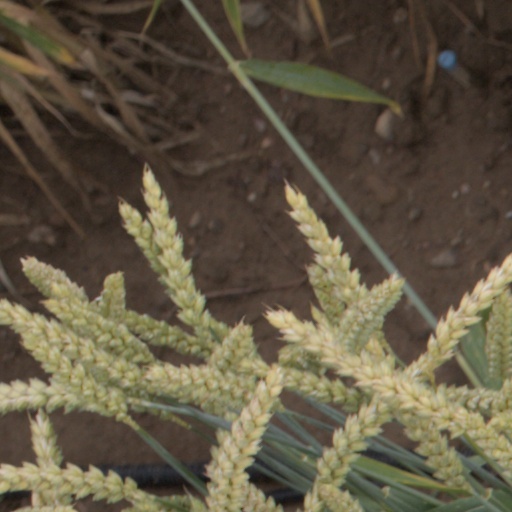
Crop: wheat